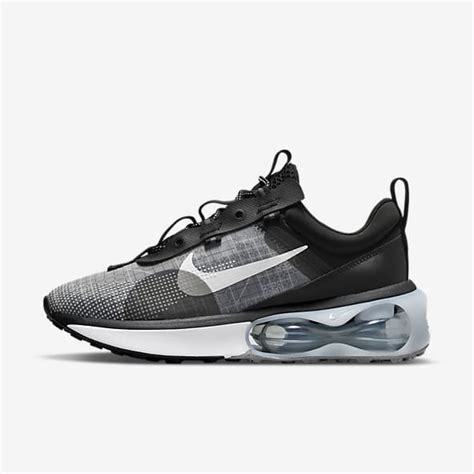
Brand: Nike
Model: Air Max 2021